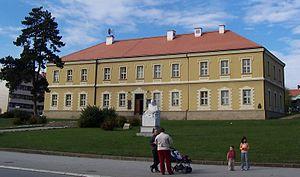
Les monuments culturels de grande importance sont les monuments de Serbie qui, par leur valeur, bénéficient d'un haut degré de protection.
Gornji Milanovac est une ville et une municipalité de Serbie, situées dans le district de Moravica. Au recensement de 2011, la ville comptait 24 048 habitants et la municipalité dont elle est le centre 44 438.